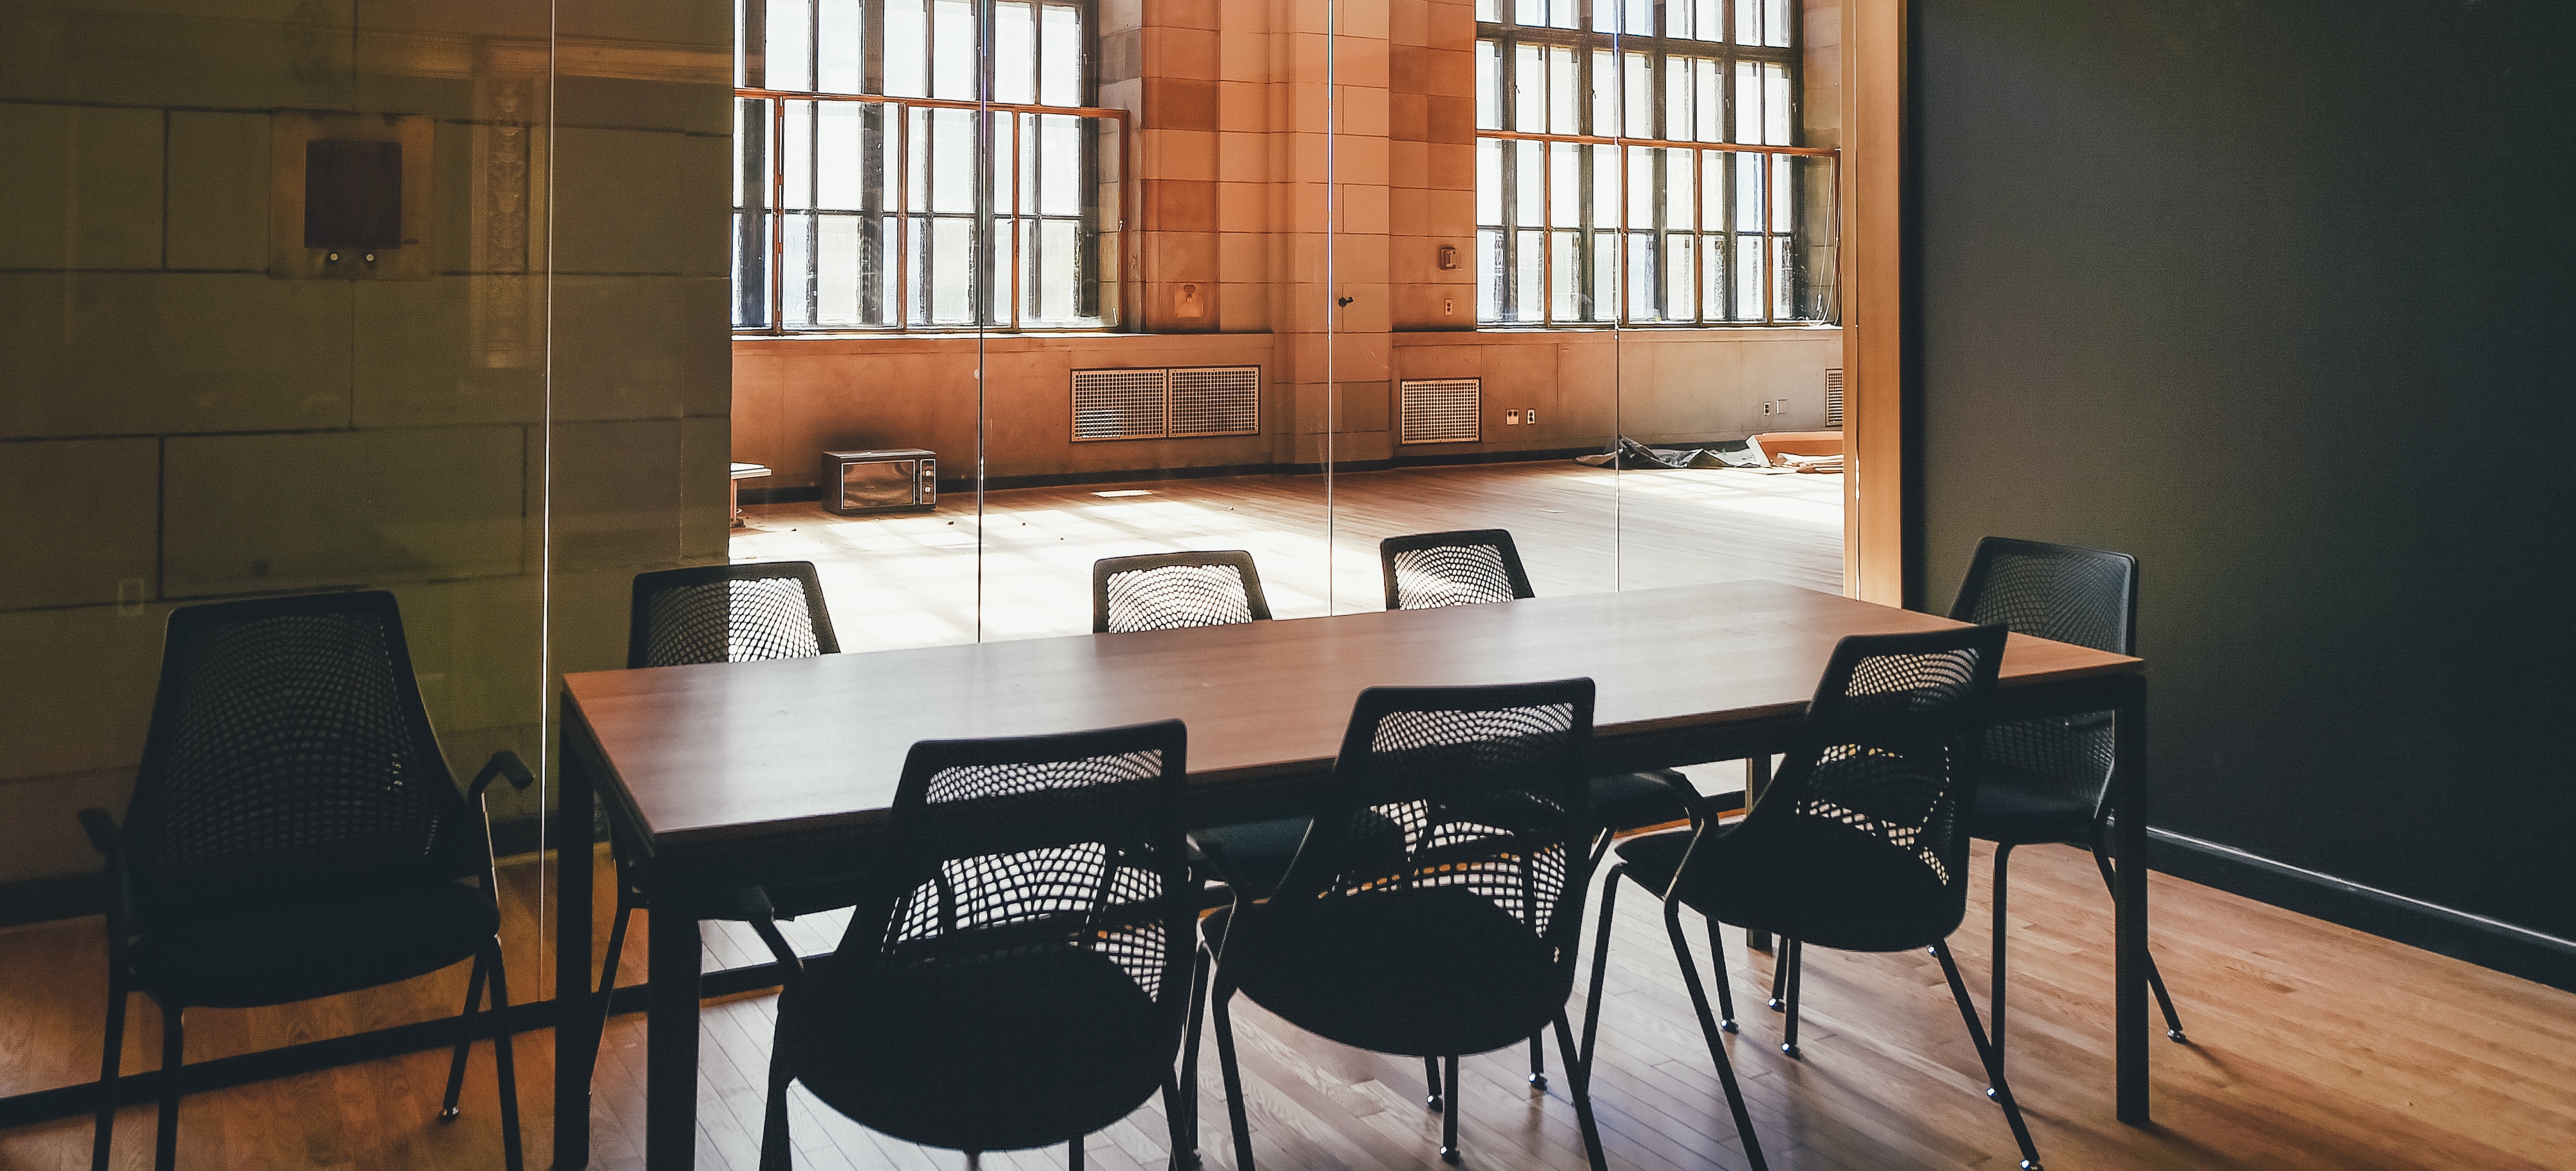
desk, wood, house, building, home, cottage, workspace, loft, office, property, furniture, room, work space, office space, apartment, interior design, design, dining room, window covering